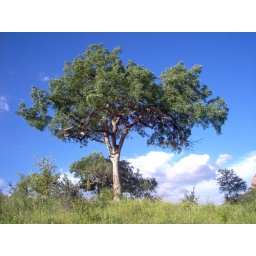
Lonely tree which looked nice against the blue sky